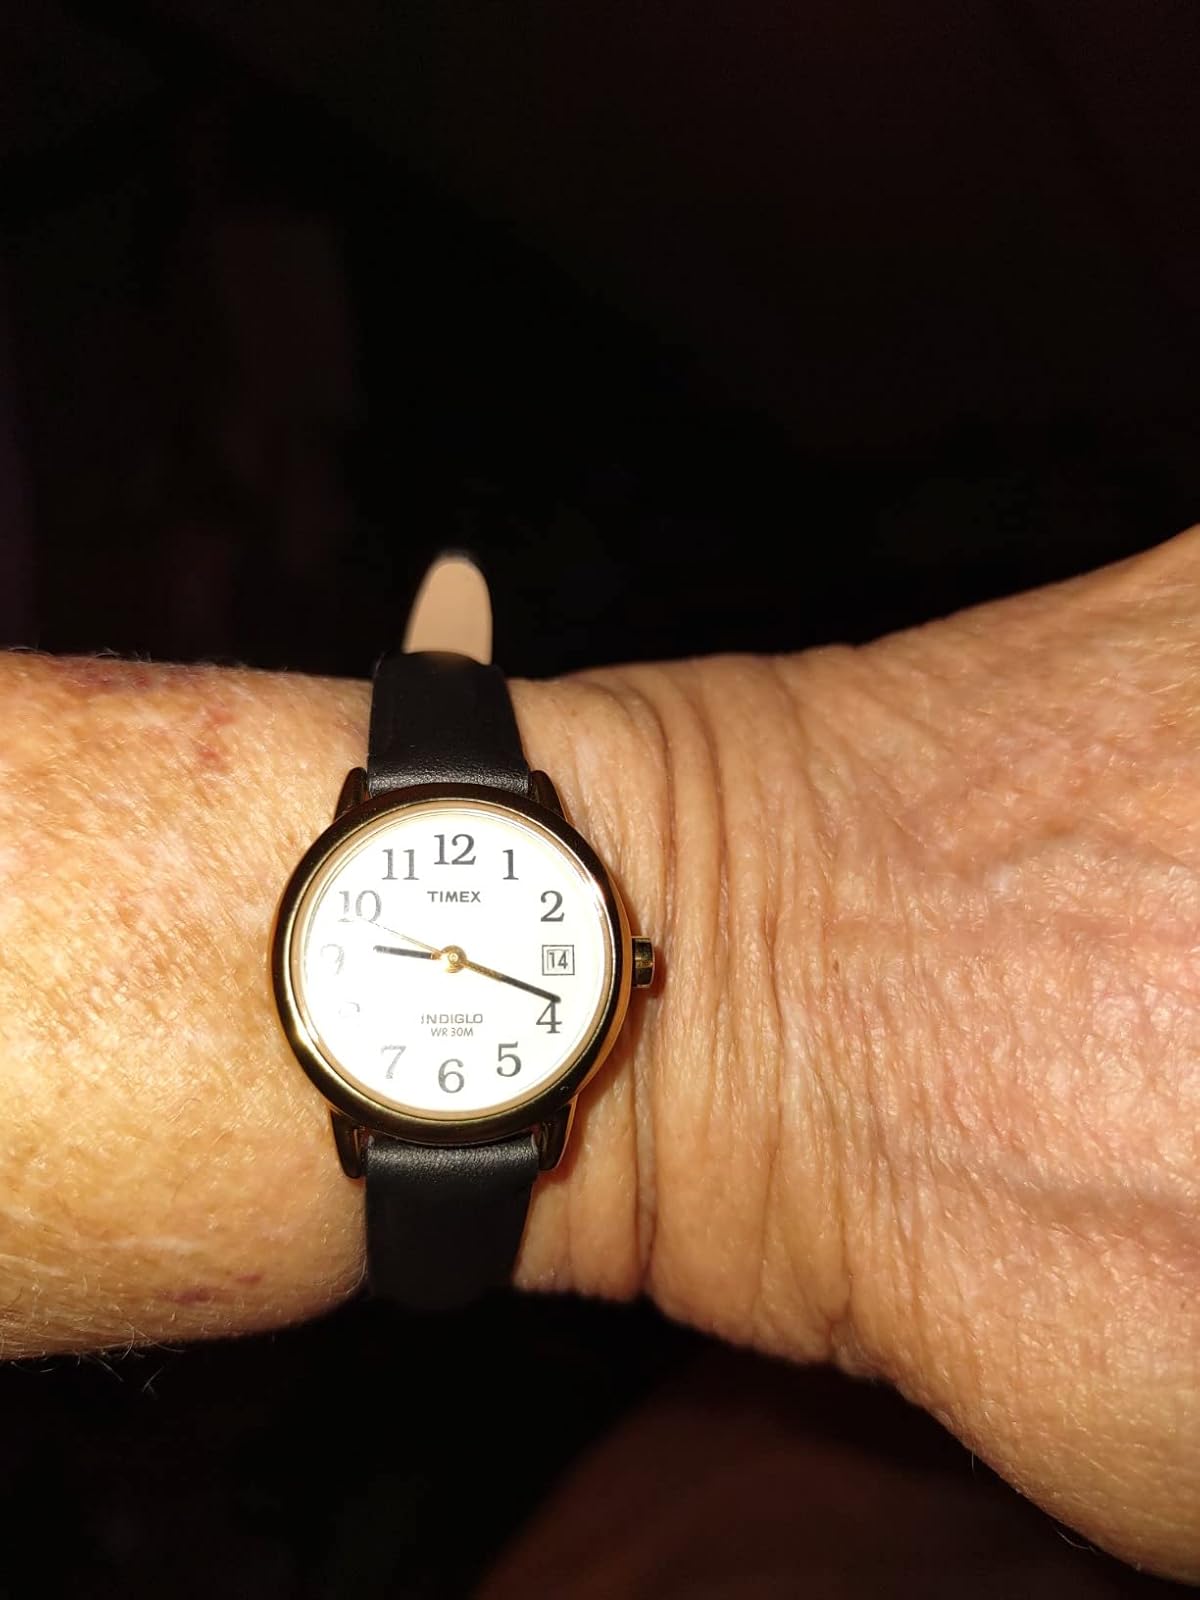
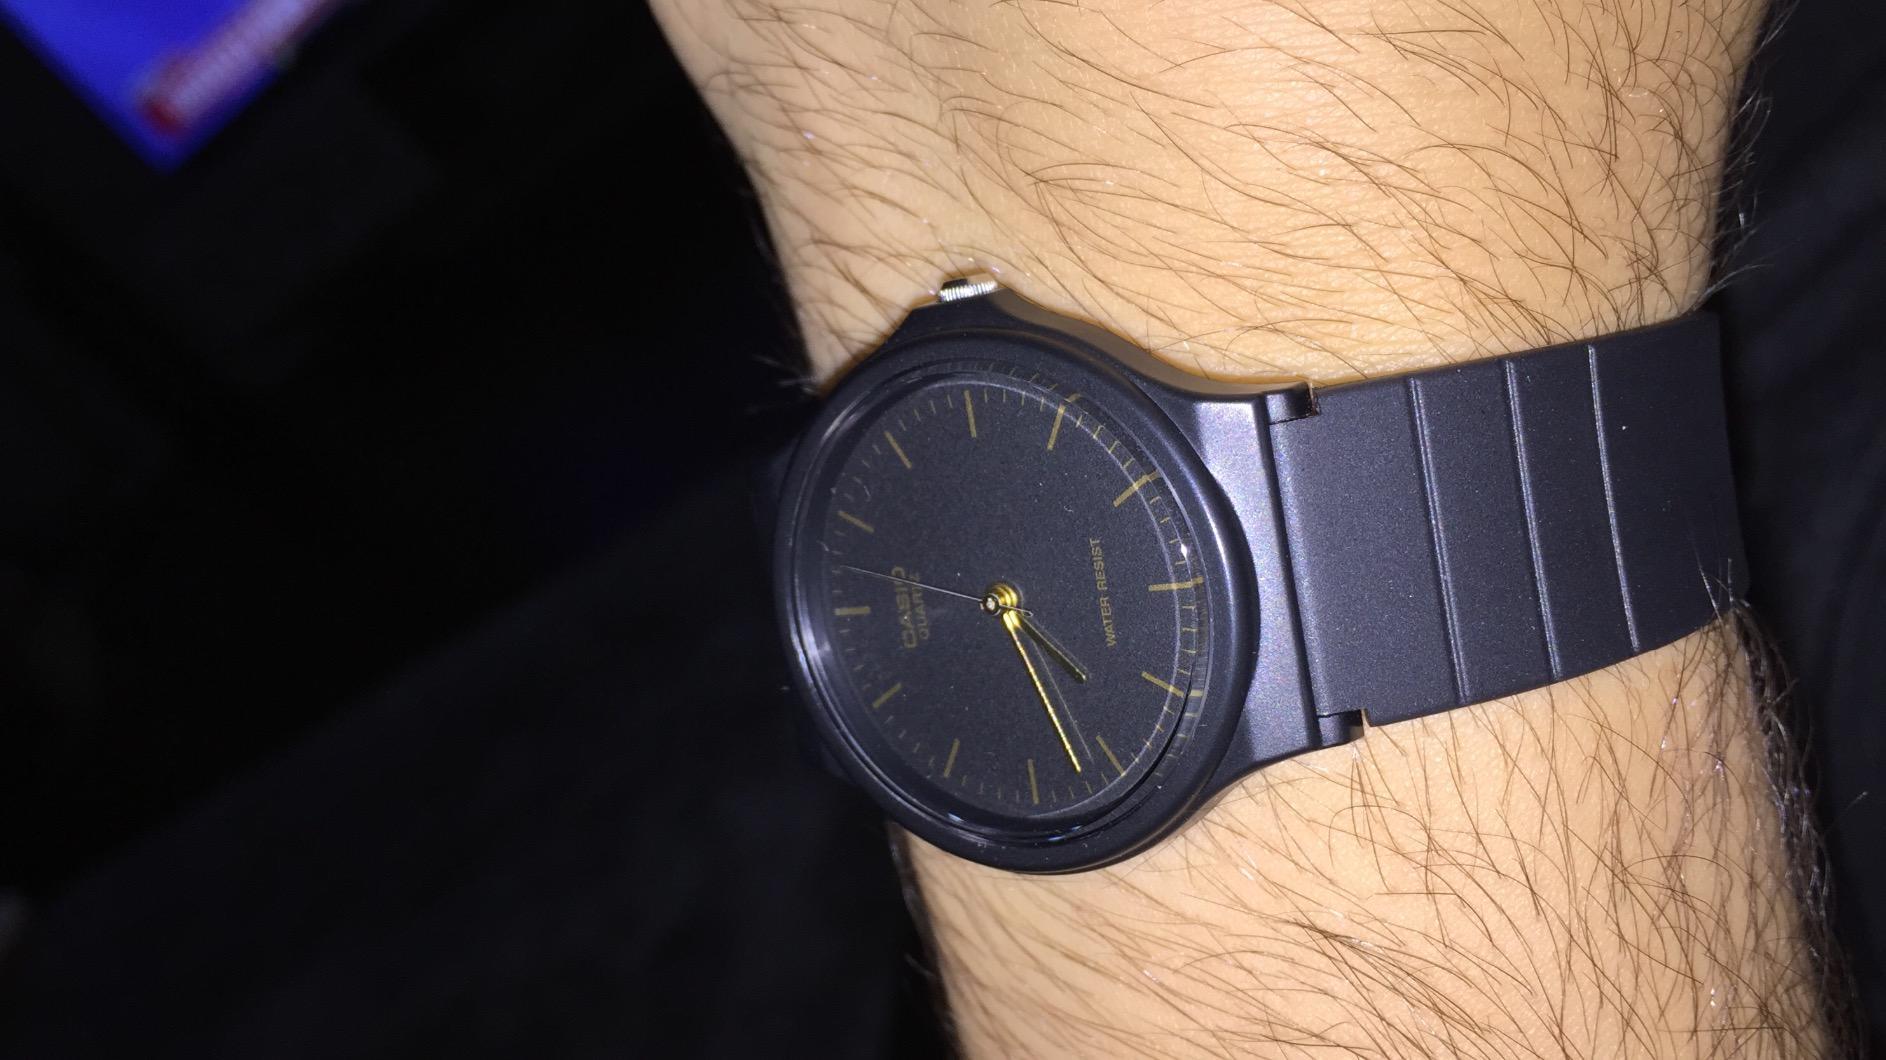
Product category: accessories_watch
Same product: no